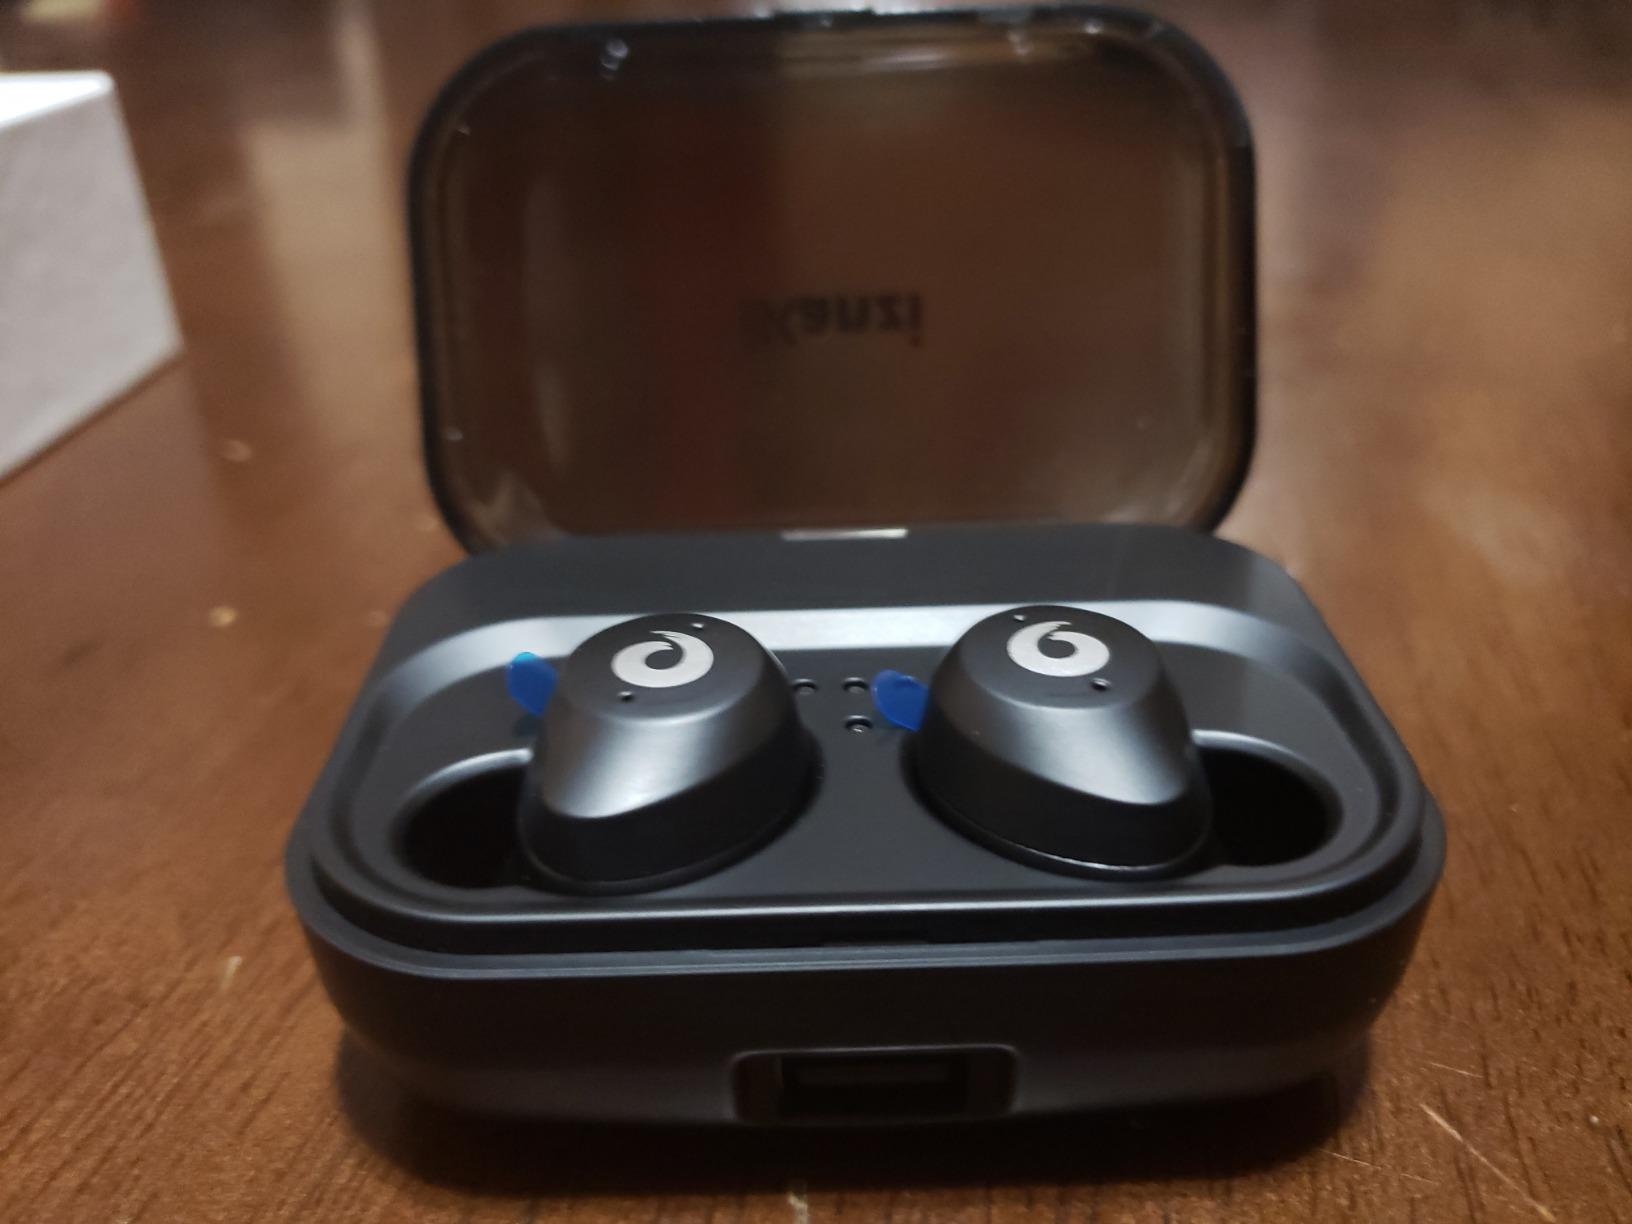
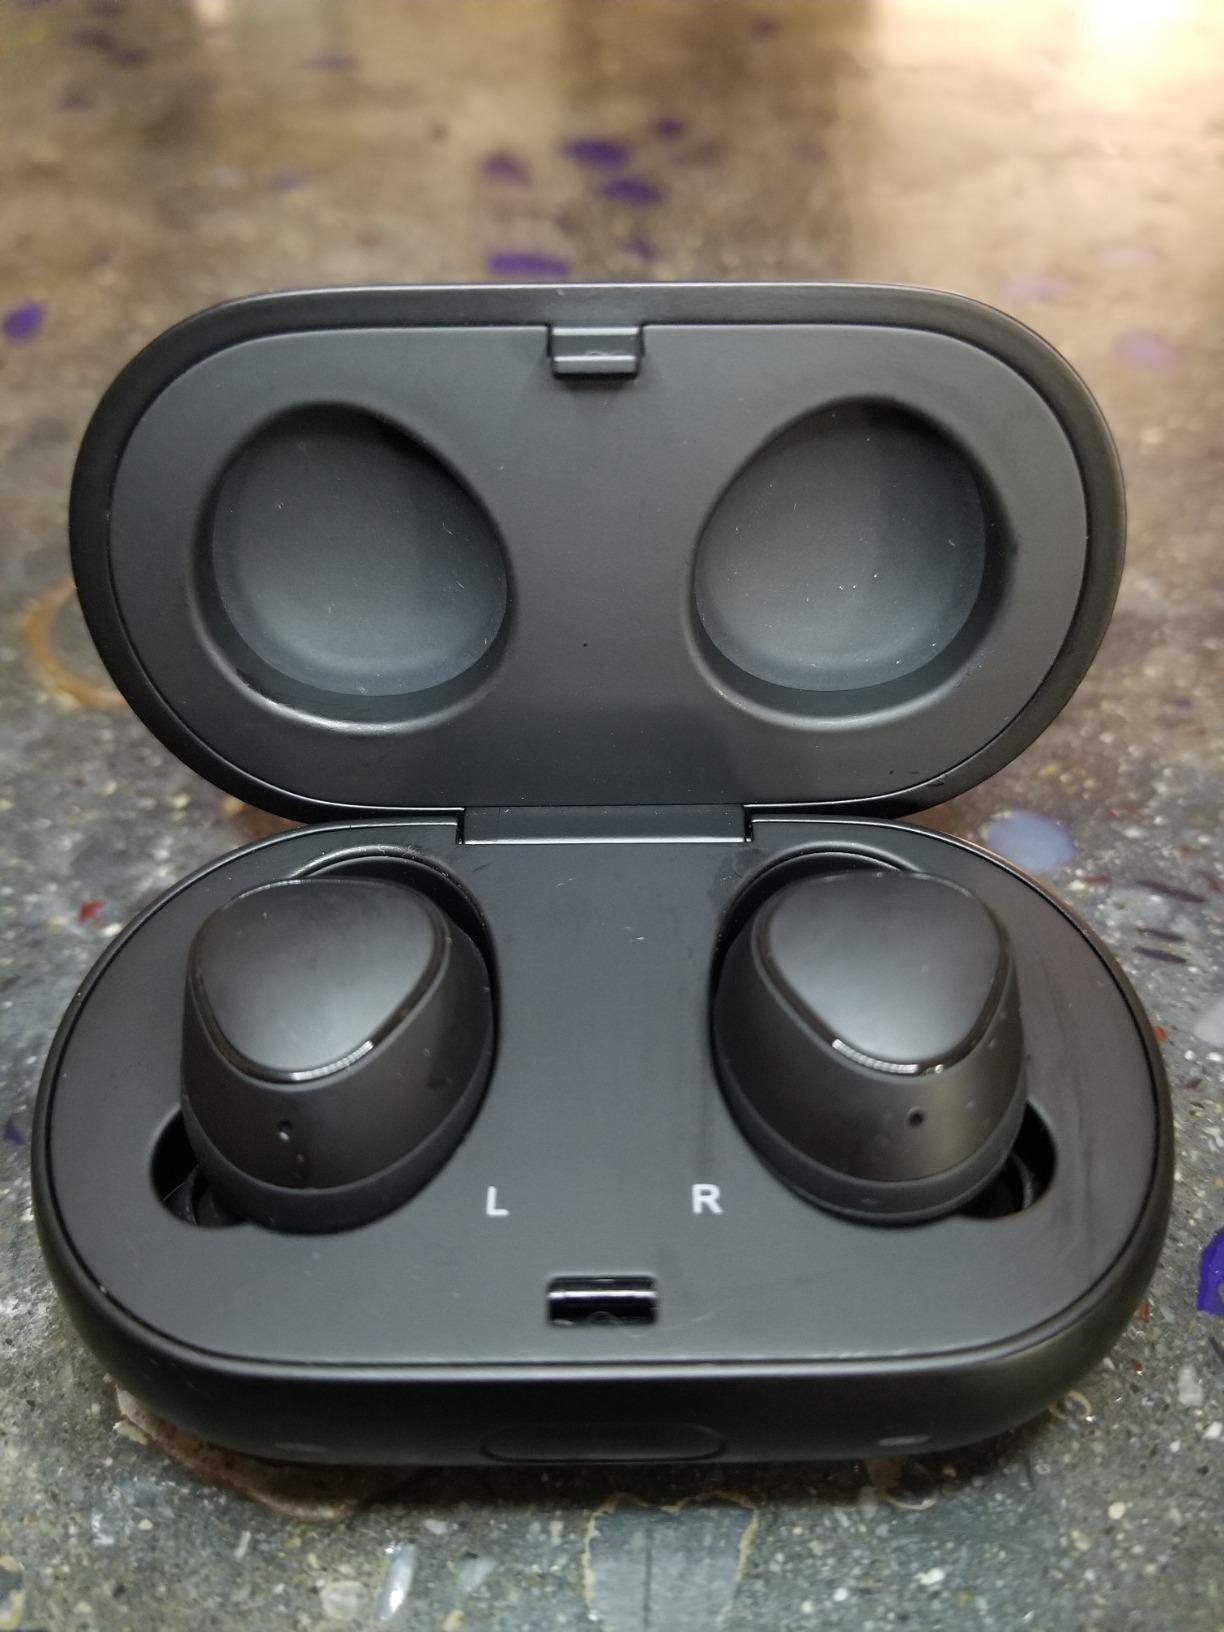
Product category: earbuds
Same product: no